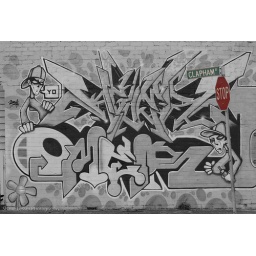
Graffiti on a wall in Northcote, Melbourne. Converted to B&amp;amp;W except for the street sign.